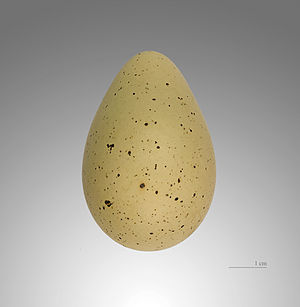
Klyde
Recurvirostra avosetta
Klyden er en vadefugl, der er udbredt i Europa og Centralasien samt i Øst- og Sydafrika.